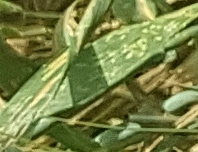
Label: Wheat___Yellow_Rust